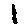
Label: 1